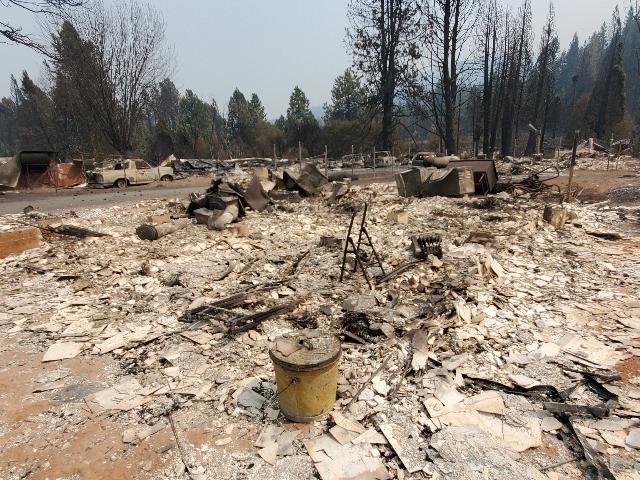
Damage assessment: destroyed